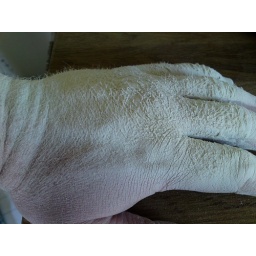
Sanding the wooden floor in my livingroom